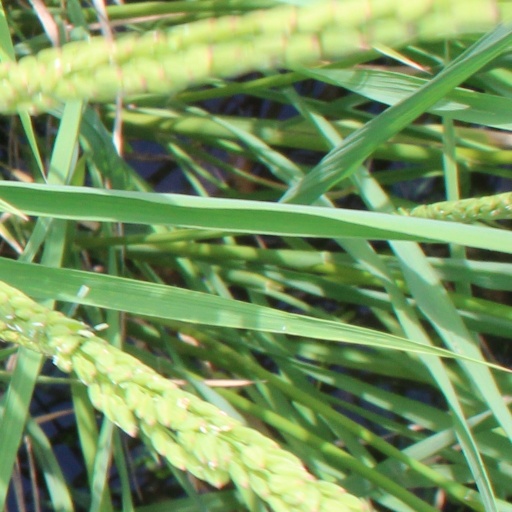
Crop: rice